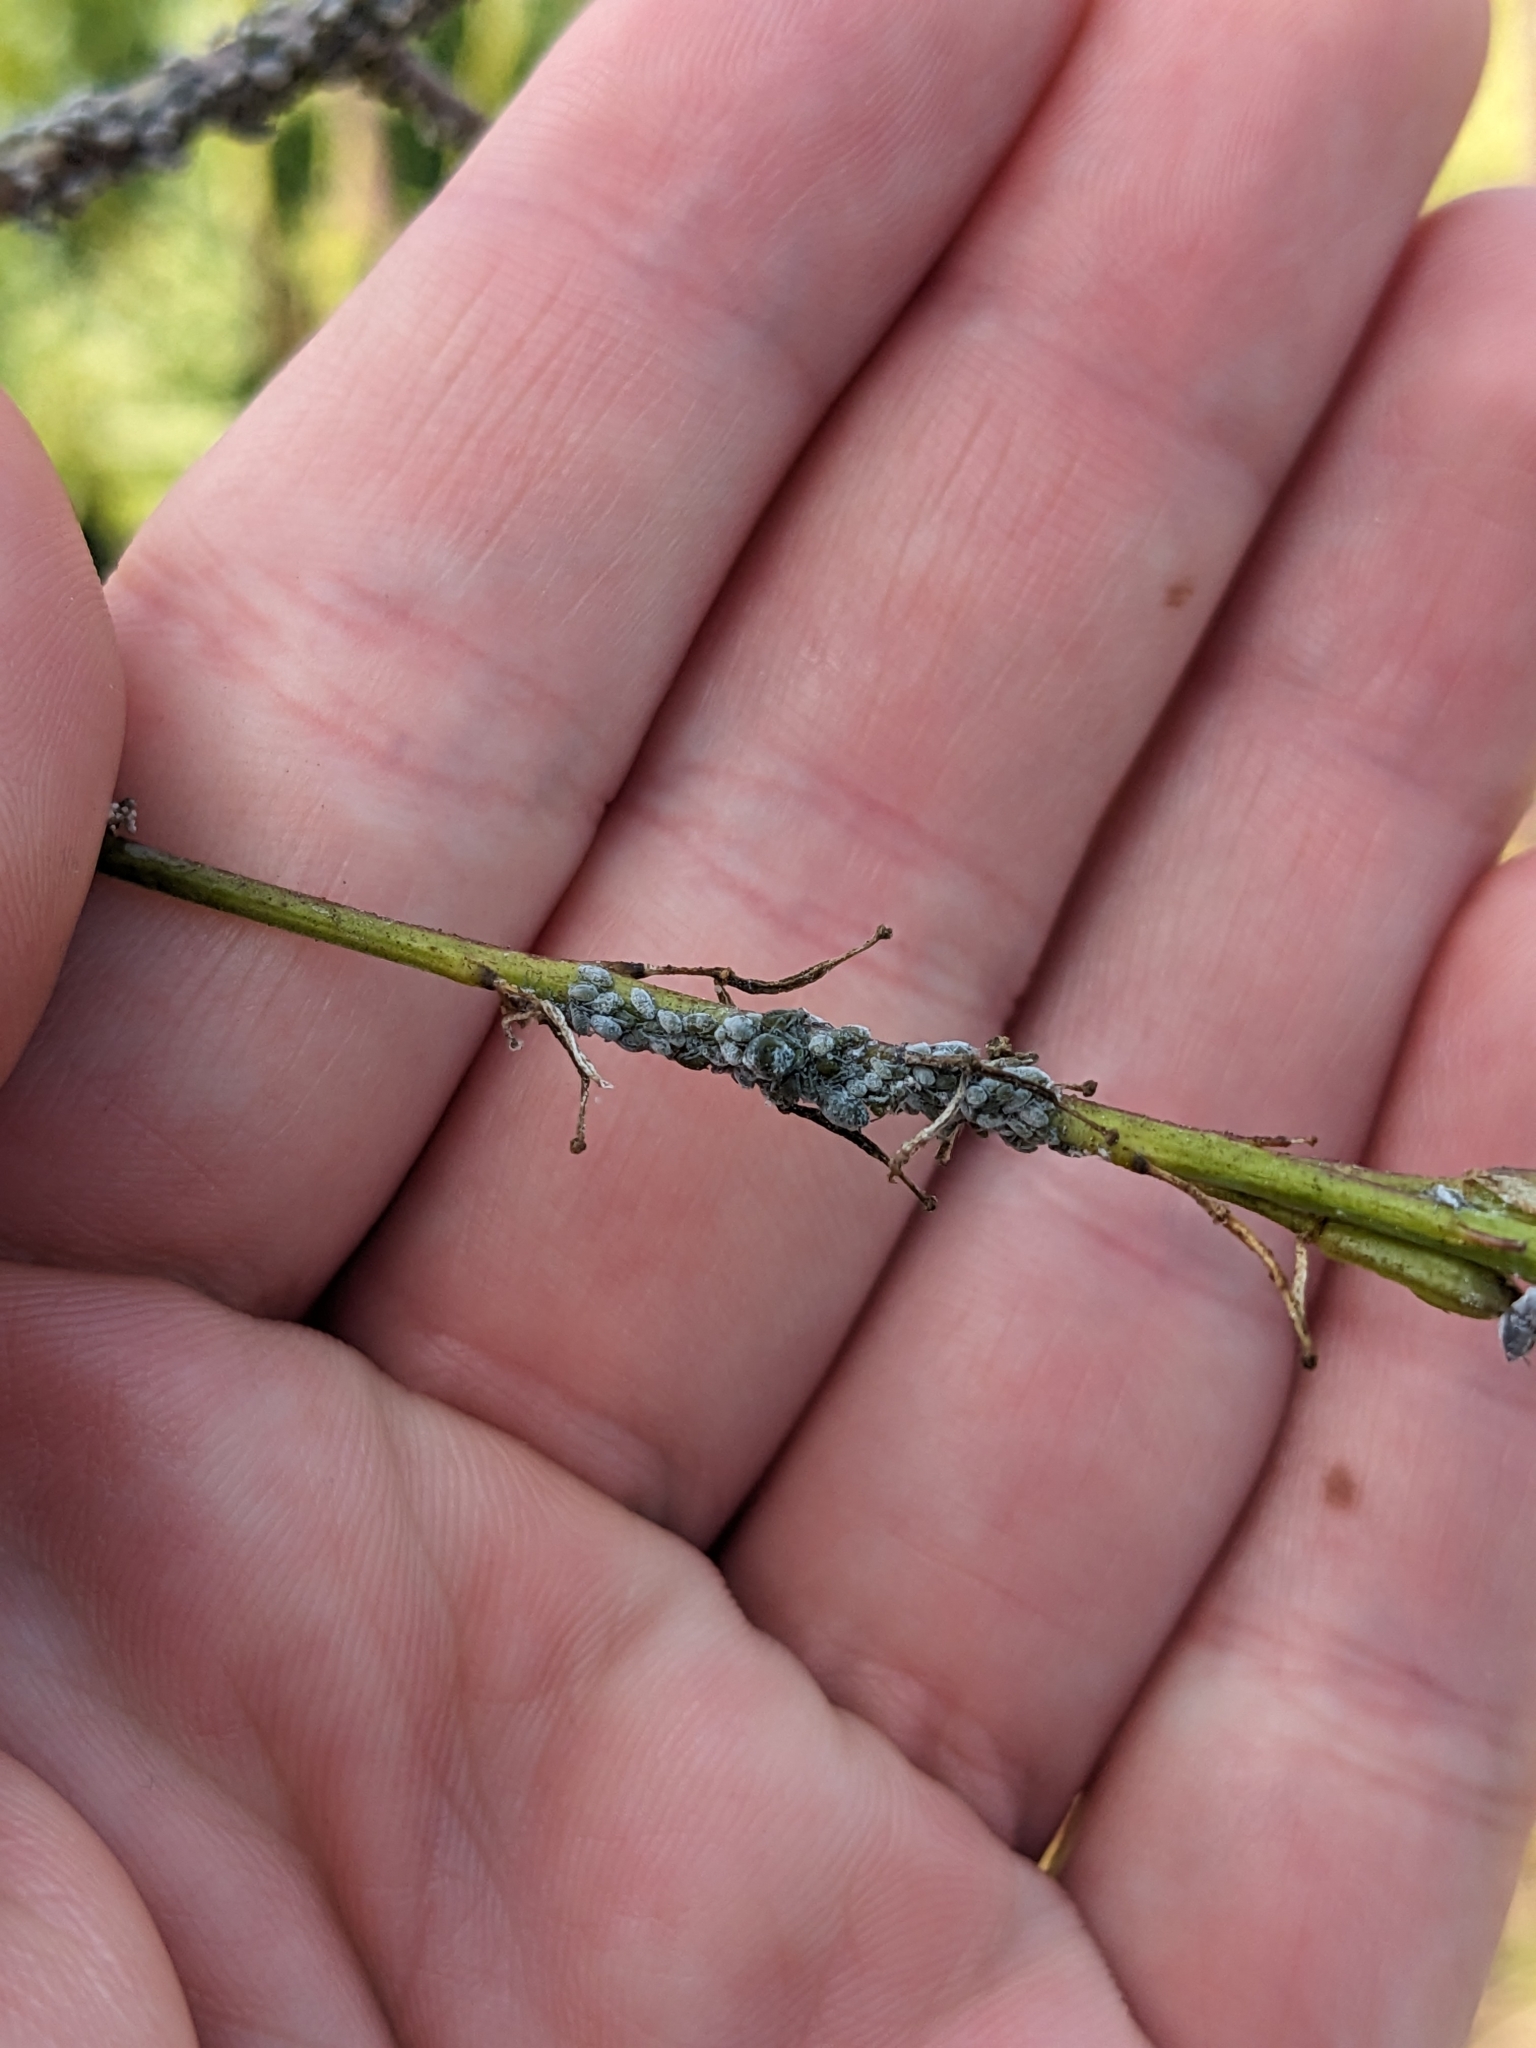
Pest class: cabbage_aphid